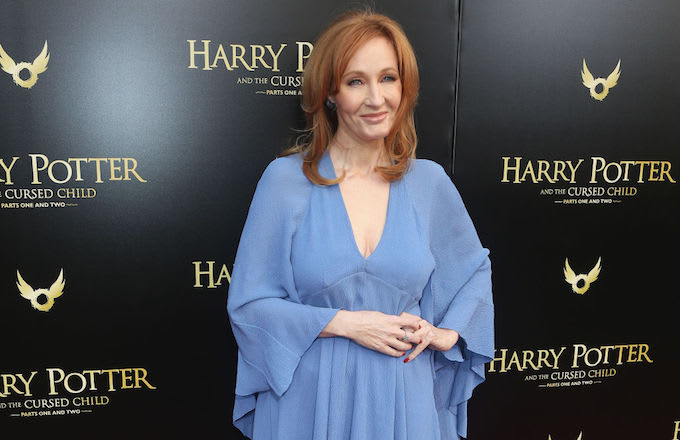
Gender: women